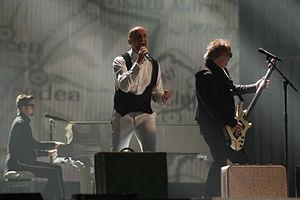
La Roumanie participe au Concours Eurovision de la chanson, depuis sa trente-neuvième édition, en 1994, et ne l’a encore jamais remporté.